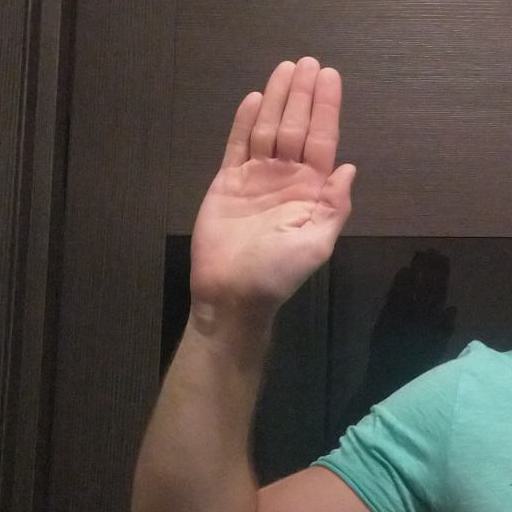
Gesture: stop